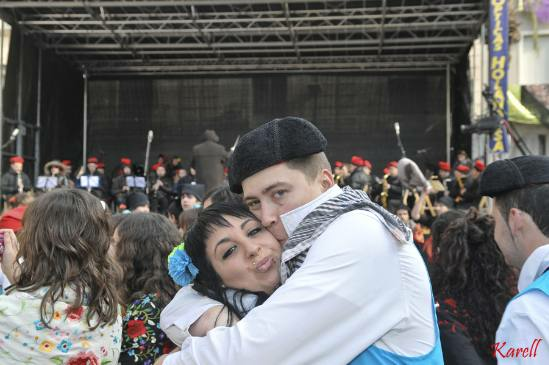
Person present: Yes